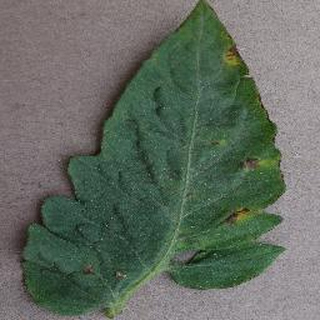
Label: tomato_bacterial_spot